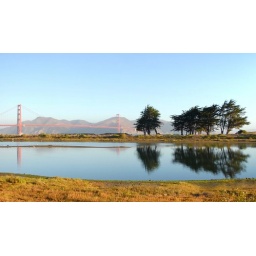
the golden gate over crissy field - presidio, san francisco, california